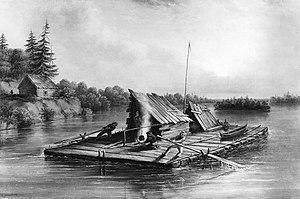
1 raft ou cage sur une rivière
En français québécois, le cageur est un ouvrier forestier chargé d'assembler et de diriger les radeaux de troncs d'arbres coupés, vers une scierie, une usine de transformation ou un lieu d'embarquement.